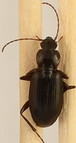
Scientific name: Calathus advena
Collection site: Rocky Mountains NEON (RMNP), plot RMNP_007